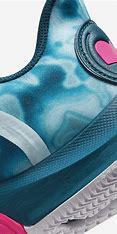
Brand: Nike
Model: Court Air Zoom GP Turbo